Libyan civil war (2011)

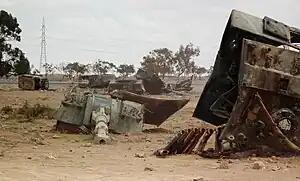
Loyalist Palmaria howitzers destroyed by the French air force near Benghazi in Opération Harmattan on 19 March 2011

A number of senior military officials defected to the opposition, including General Abdul Fatah Younis, General al-Barani Ashkal, Major General Suleiman Mahmoud, Brigadier General Musa'ed Ghaidan Al Mansouri, Brigadier General Hassan Ibrahim Al Qarawi and Brigadier General Dawood Issa Al Qafsi. Two Libyan Air Force colonels each flew their Mirage F1 fighter jets to Malta and requested asylum, after being ordered to carry out airstrikes against civilian protesters in Benghazi. Colonel Nuretin Hurala, the commander of the Benghazi Naval Base also defected along with senior naval officials.